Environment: real
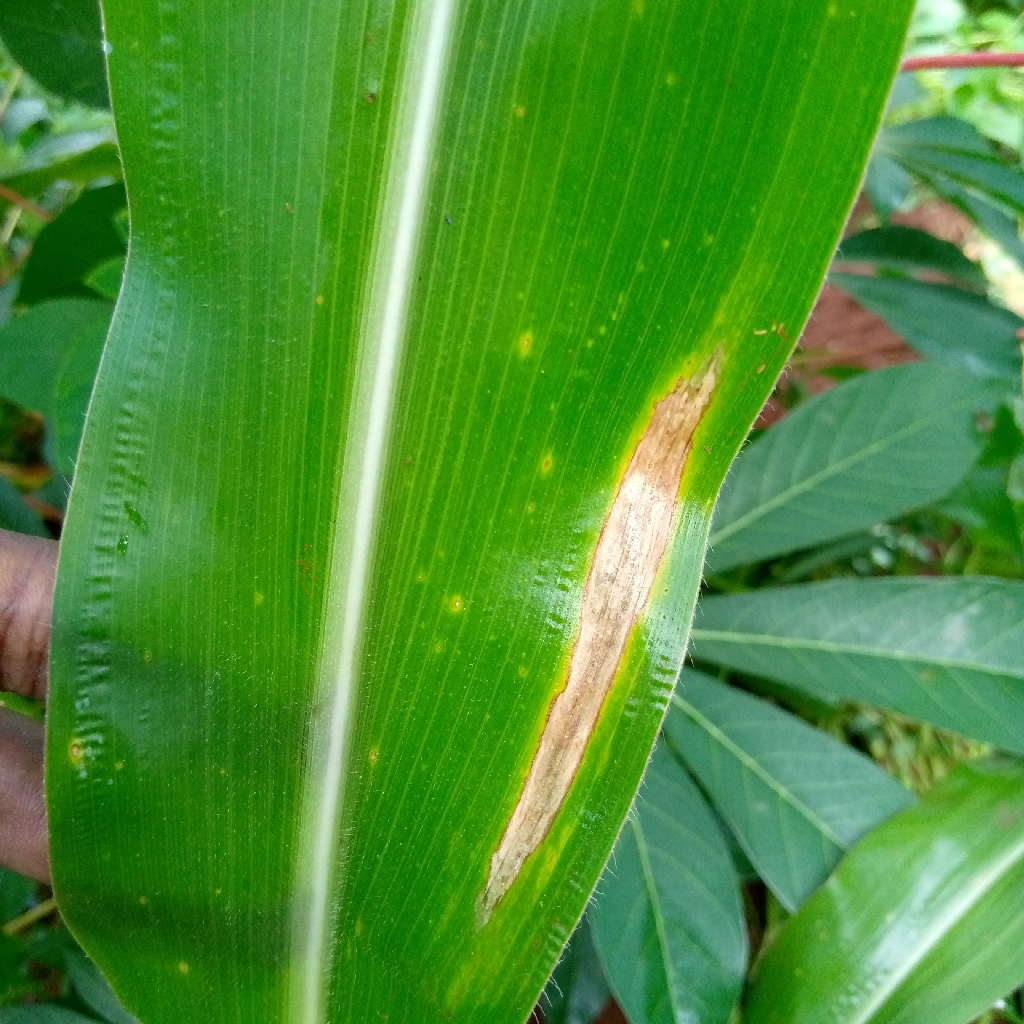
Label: northern_corn_leaf_blight